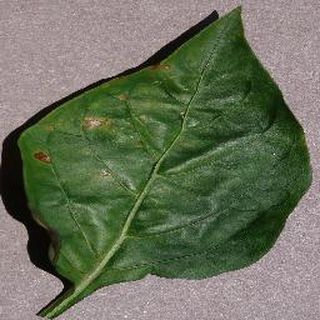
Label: bell_pepper_bacterial_spot